1961 Indonesian census

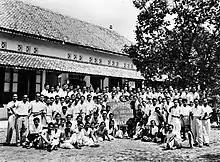
Students at a senior high school in Singaraja, Bali

The literacy rate for persons aged ten and older was 46.7 percent. This figure included those who were able to read and write in either Latin characters or in a non-Latin script such as Javanese, Arabic, or Chinese. Individuals who could read but not write were categorized as illiterate. Literacy in Sumatra was higher, at 56.6 percent, than other geographic regions. Among males, this figure reached almost 70 percent. In Java, the overall literacy rate was 45.5 percent. In urban areas, two-thirds of persons aged ten and older were literate, whereas rural areas had a literacy rate of 43 percent. The introduction of literacy campaigns in years prior to the census resulted a smaller gap in literacy between males and females in the youngest age groups. About 72 percent of children aged 10–14 (76.2 percent of males and 67.7 percent of females) could read and write.